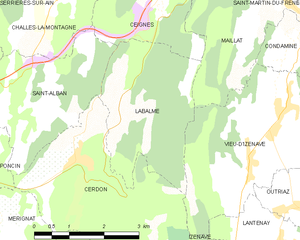
Carte des communes françaises: Labalme